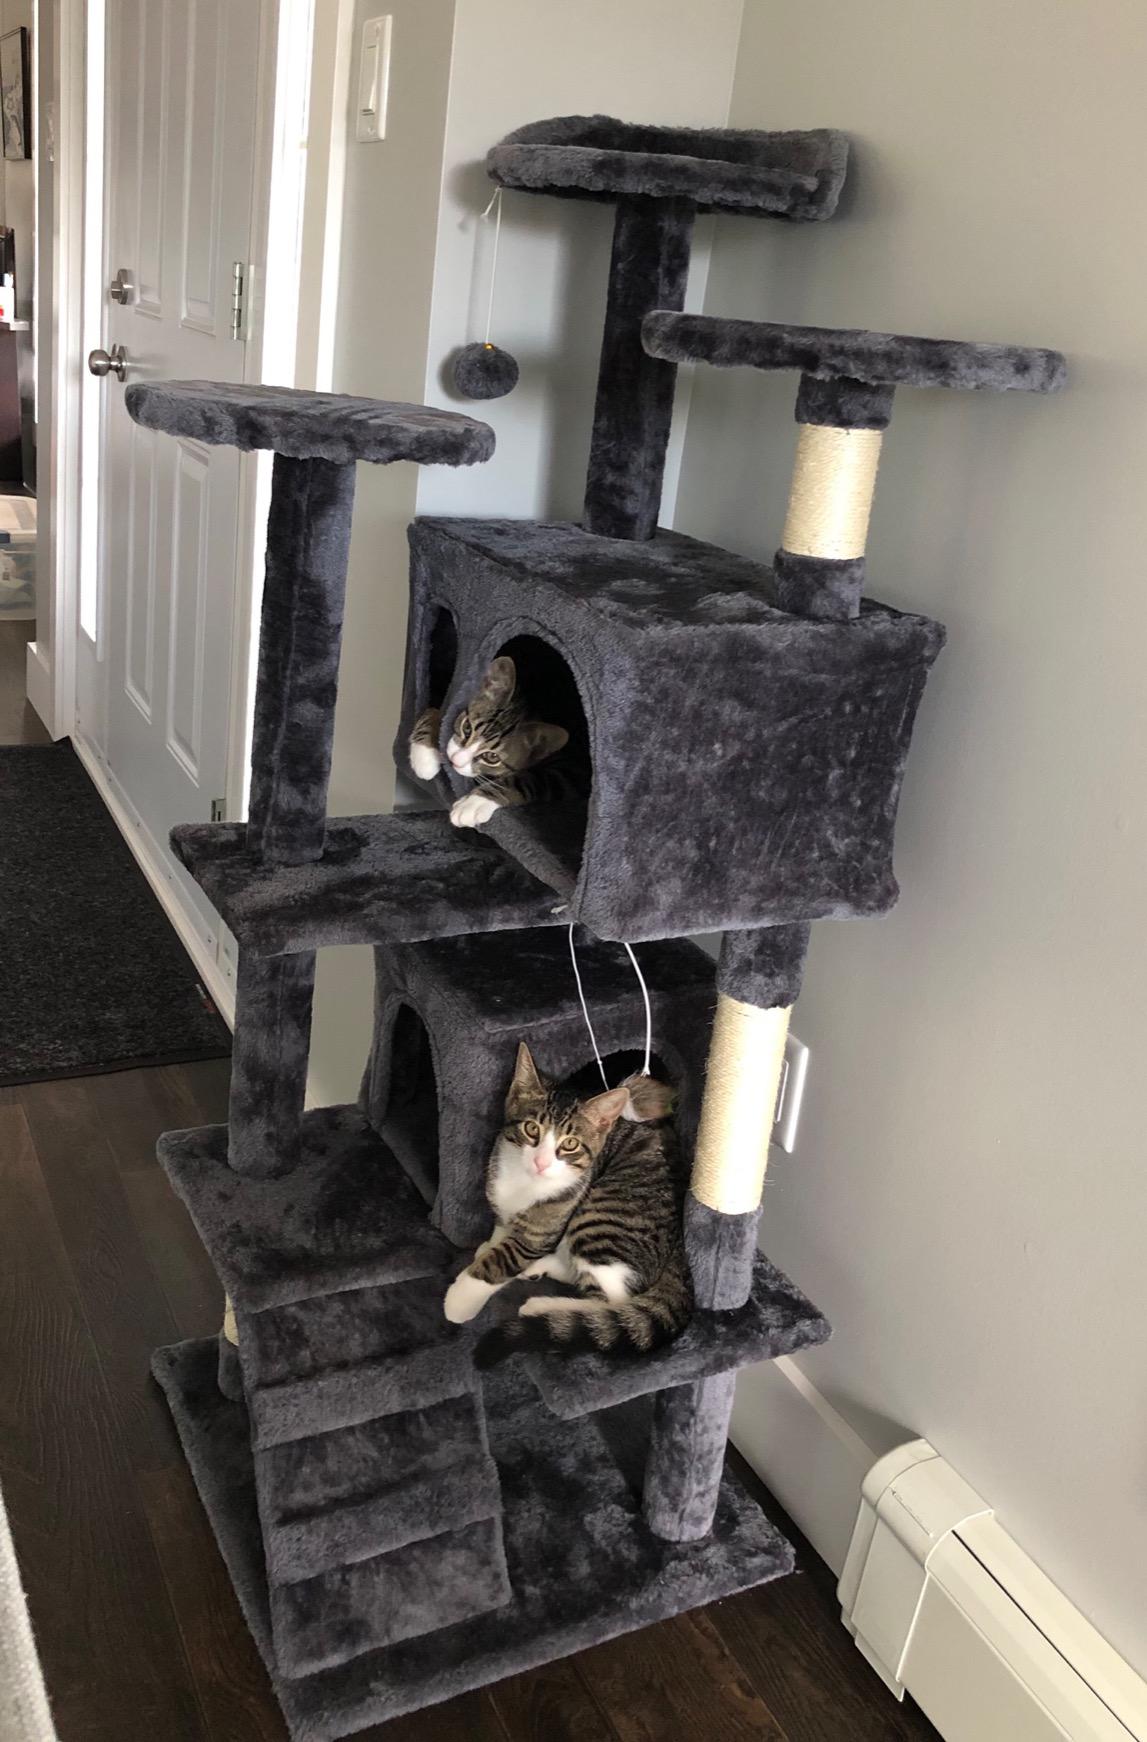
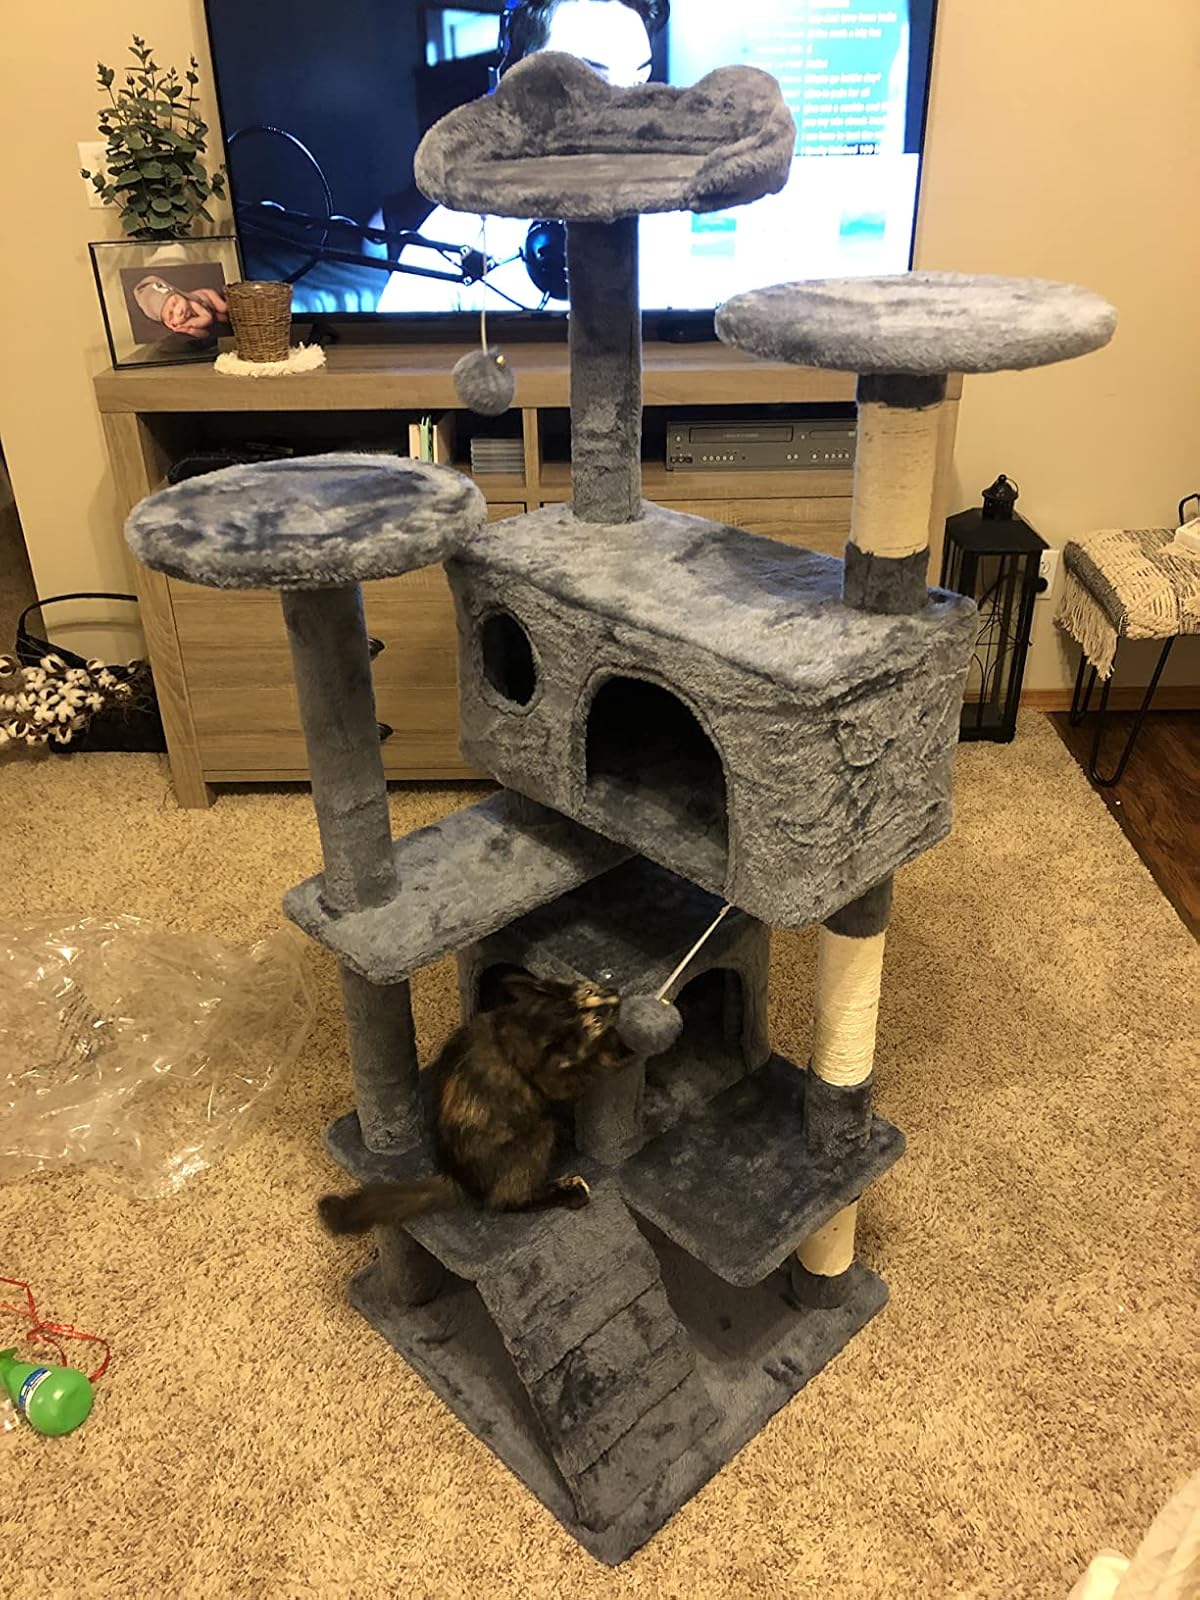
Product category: items_cat tree
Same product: yes